Edward Fisher (musician)

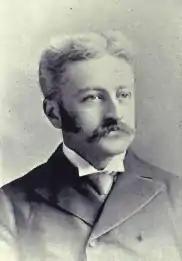

Edward Fisher (11 January 1848 – 31 May 1913) was a Canadian conductor, teacher, organist, and founder and first musical director of the Toronto Conservatory of Music.